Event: Nepal Earthquake
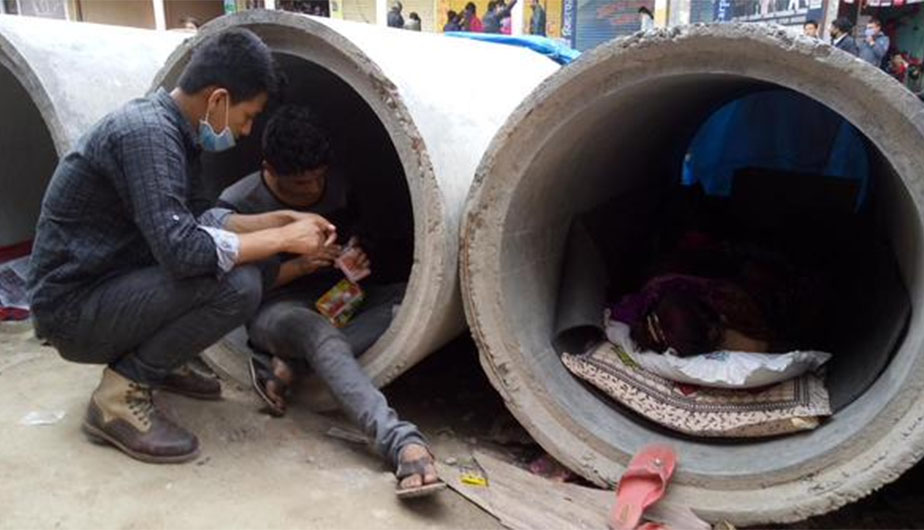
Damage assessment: no_damage